Unionville, Ontario

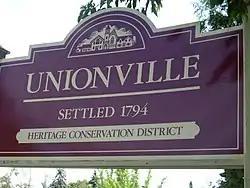
Unionville Welcome Sign

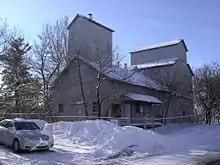
(Charles E.) Stiver Mill

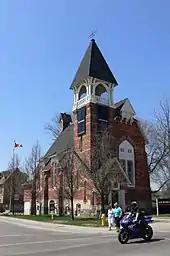
Old Unionville Congregational Church, built by Casa Loma architect E. J. Lennox 1879

Unionville is a suburban district and former village in Markham, Ontario, Canada, 2 km (2.5 mi) northeast of Downtown Markham (the City of Markham's modern downtown), 2 km (2.5 mi) west of Markham Village (Markham's historic downtown), and 33 km (20.5 mi) northeast of Downtown Toronto, centred around the intersection of Highway 7 and Kennedy Road. The boundaries of Unionville are not well-defined. Several nearby neighbourhoods are claimed to be part of it however, this has been disputed between the various wards. The Unionville Ratepayers Association designates Rodick Road as its western boundary.